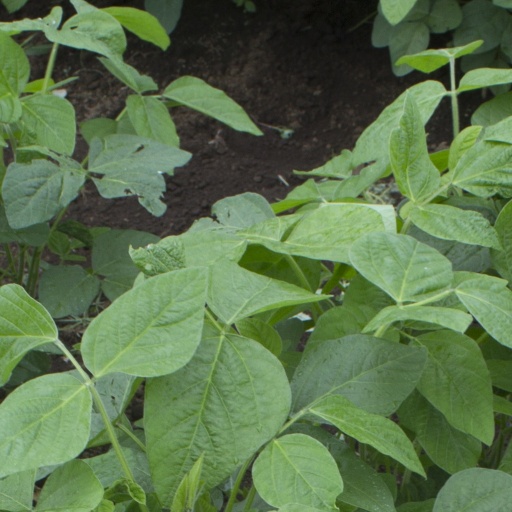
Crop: soybean